Saint-Estèphe AOC

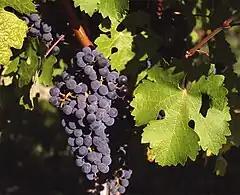
Clusters of ripe Cabernet Sauvignon.

The varieties allowed for this appellation are Cabernet Franc, Cabernet Sauvignon, Merlot, Carménère, Côt and Petit Verdot